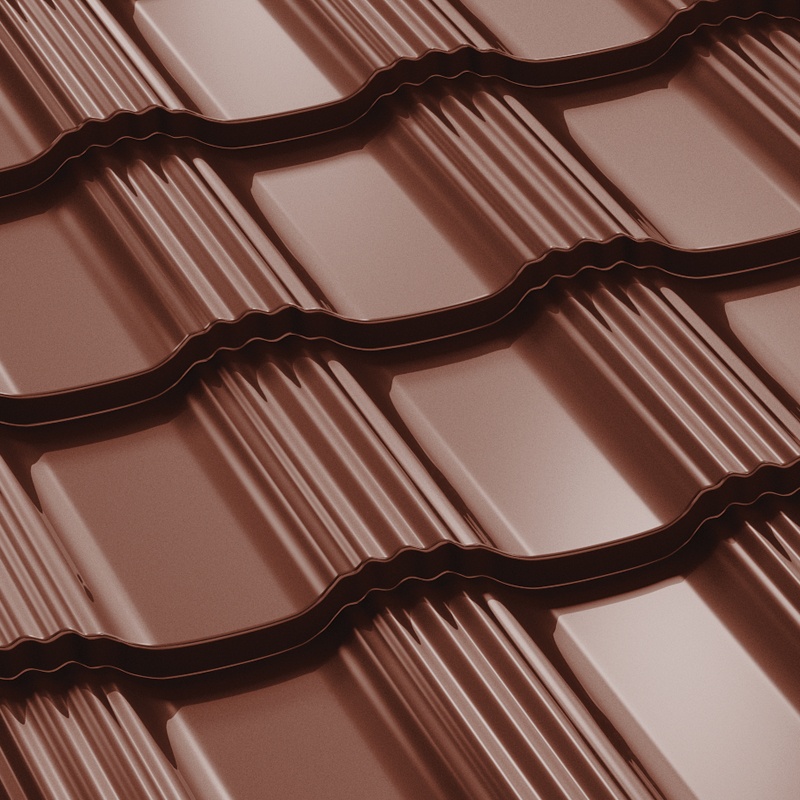
Tigla Metalica Hellenic Bilka, Maro Ciocolatiu (RAL 8017)
Tigla Metalica Hellenic Bilka, Maro Ciocolatiu (RAL 8017), este o optiune eleganta si durabila, potrivita pentru acoperisuri care imbina estetica clasica cu tehnologia moderna. Fabricata din tabla de otel zincata, cu o grosime intre 0,45 - 0,6 mm, aceasta tigla este protejata pe ambele parti cu un strat de vopsea, oferind o rezistenta ridicata impotriva coroziunii si a factorilor de mediu. Disponibila in finisaje lucios, mat si grande mat, Tigla Metalica Hellenic Bilka in nuanta Maro Ciocolatiu (RAL 8017) este ideala atat pentru renovari, cat si pentru constructii noi. Sistemul inovativ de imbinare laterala permite un montaj rapid si eficient. Garantia variaza in functie de finisaj: 10 ani pentru lucios, 15 ani pentru mat si 30 de ani pentru grande mat, iar durata de viata estimata ajunge pana la 60 de ani, oferind un acoperis fiabil si estetic pentru orice tip de cladire.
Brand: Bilka
Category: Hardware > Building Materials > Roofing > Roofing Shingles & Tiles > Architectural Shingles